Dod Procter

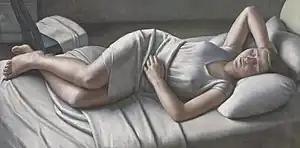
Dod Procter; "Morning". Bought for the nation by the "Daily Mail" in 1927.

When she returned to England, Dod Procter began to focus on painting portraits, usually of young women. Throughout the 1920s Dod Procter continued to paint single female figures, sometimes nude, others in softly draped clothes. From around 1922, she painted a series of simplified, monumental images of young women of her acquaintance. They were typified by the volume of the figures, brought out by her use of light and shadow. "The Back Bedroom" (1926) and "Girl on White" (1923) were powerful, carefully observed portraits of young women. "The Model", a portrait of a young women deep in concentration, was regarded as one of the best paintings shown at the Royal Academy in 1925. The model for the work was a Newlyn fisherman's 16-year-old daughter, Cissie Barnes, who also modelled, every day for five weeks, for Procter's best known work, "Morning".